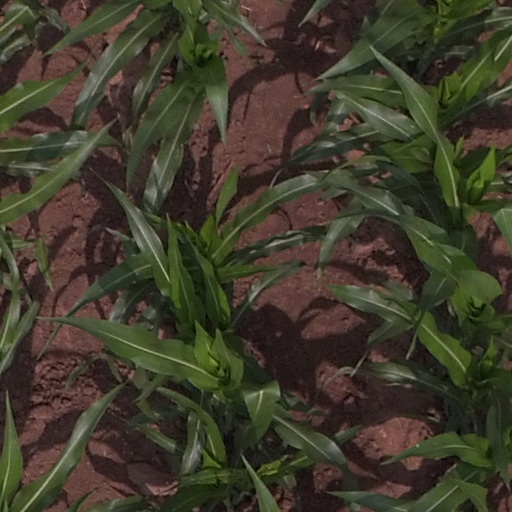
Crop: maize; corn